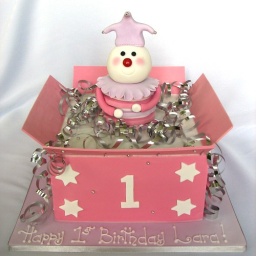
jill in the box cake for 1st birthday. this was so last minute...they ordered it the day before!